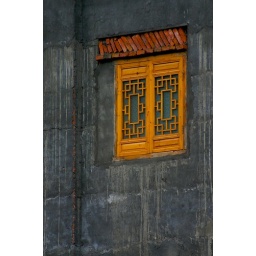
In a wall across the street in Yangshuo China